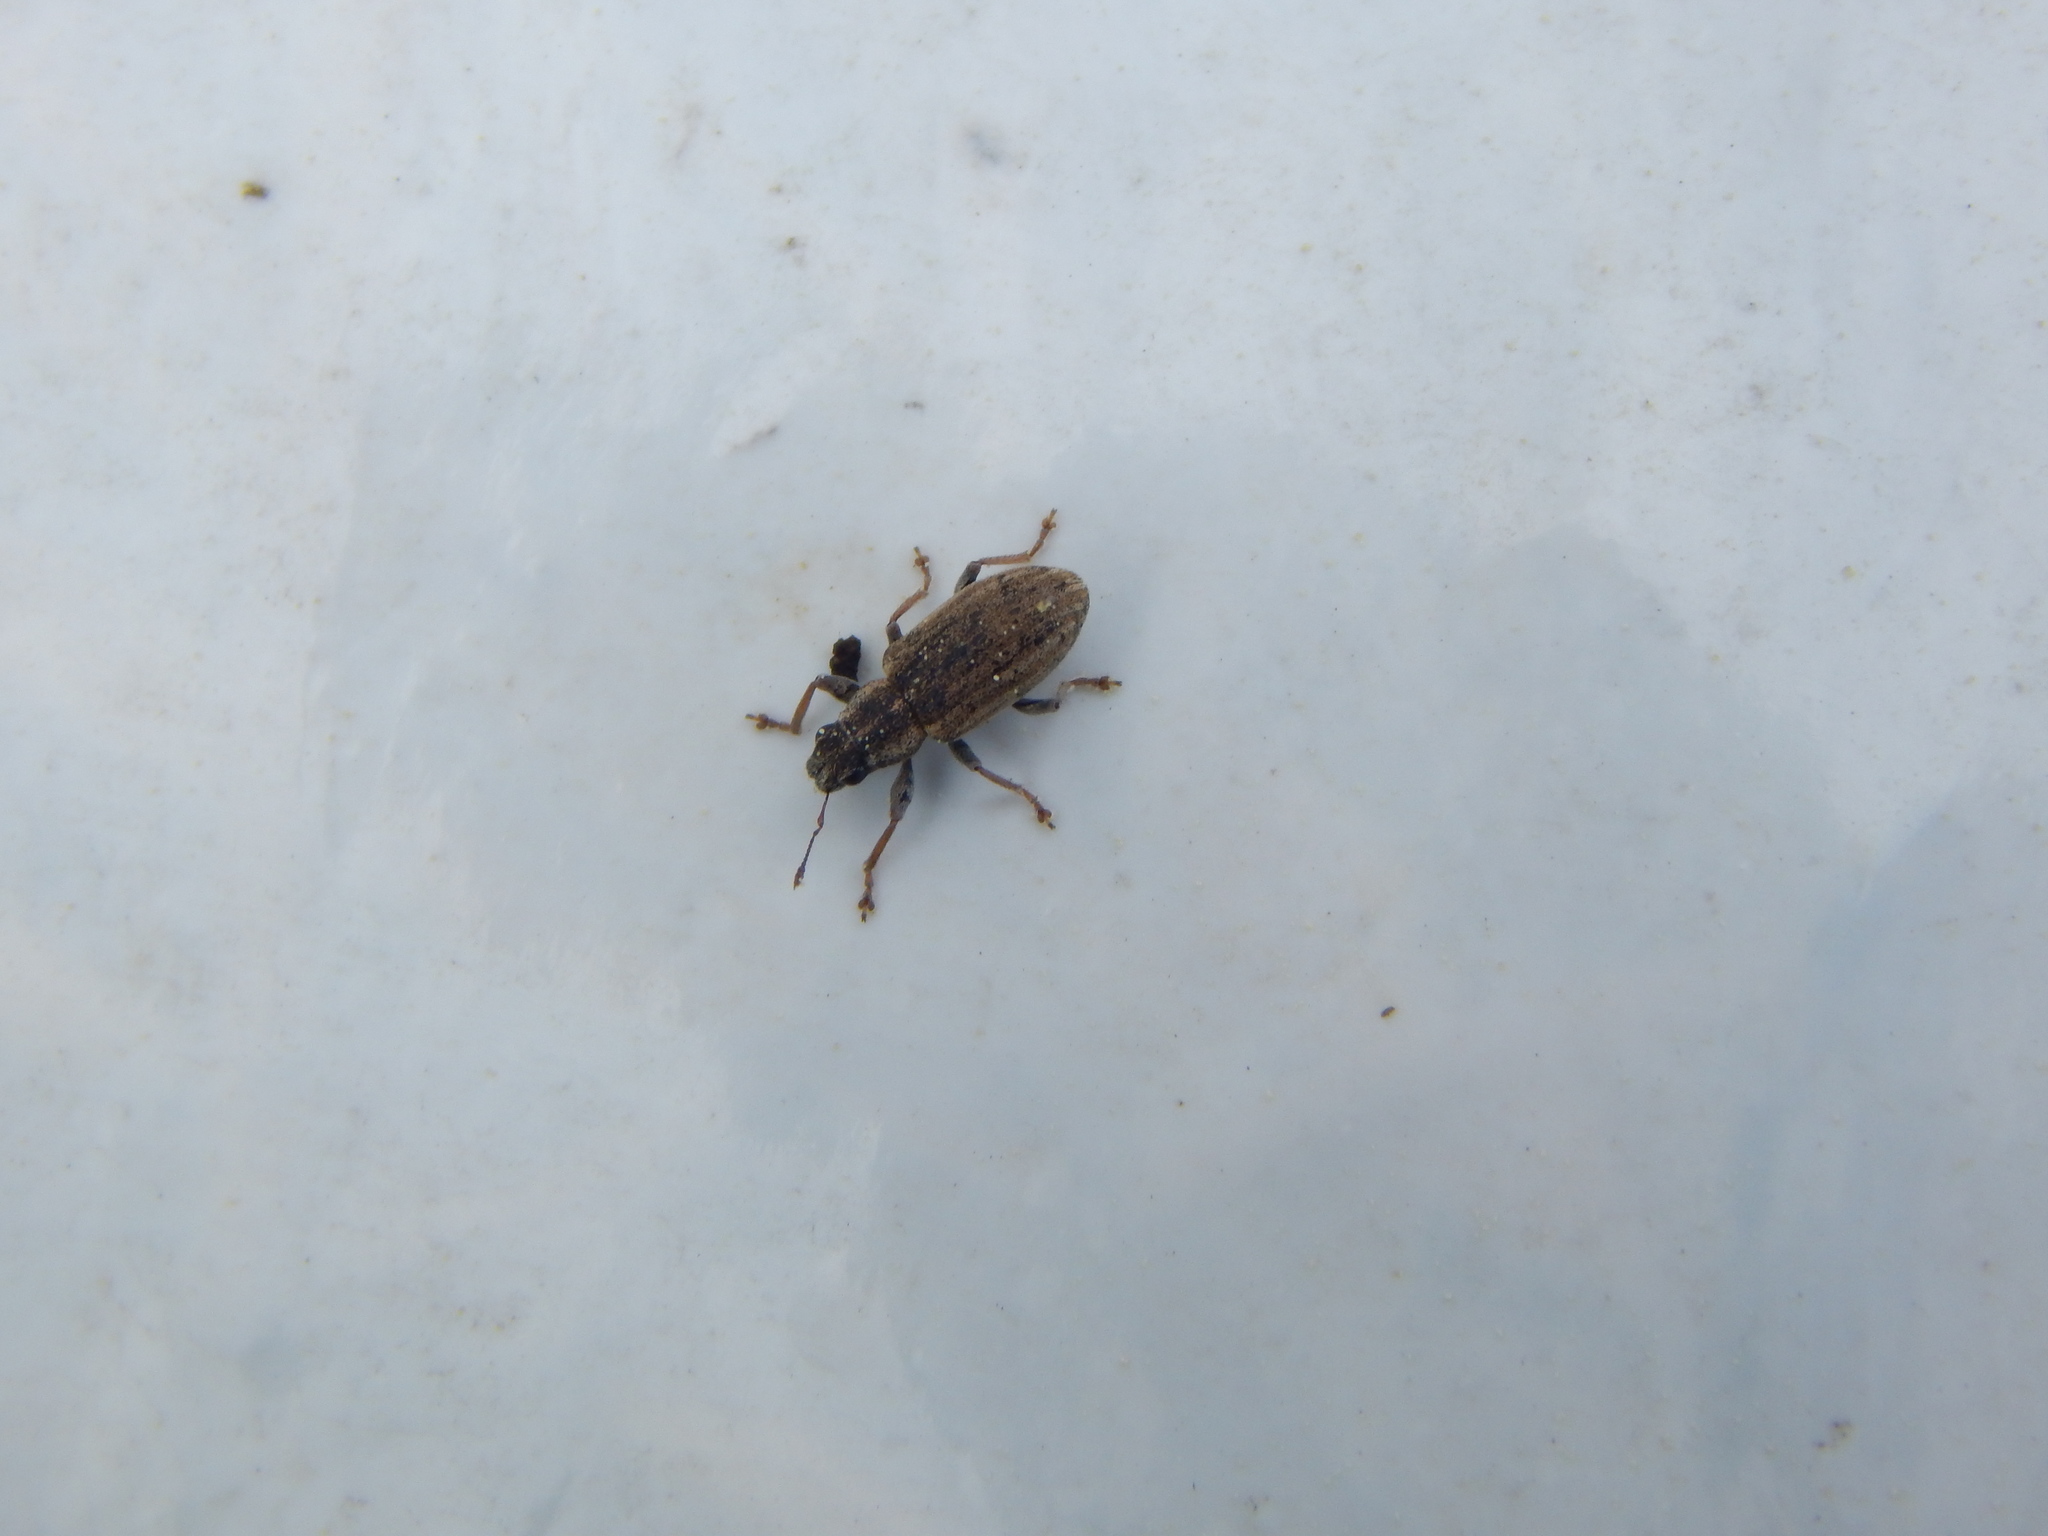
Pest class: pea_leaf_weevil